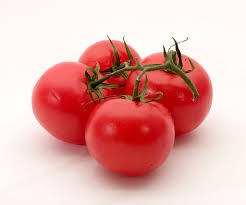
Label: tomato